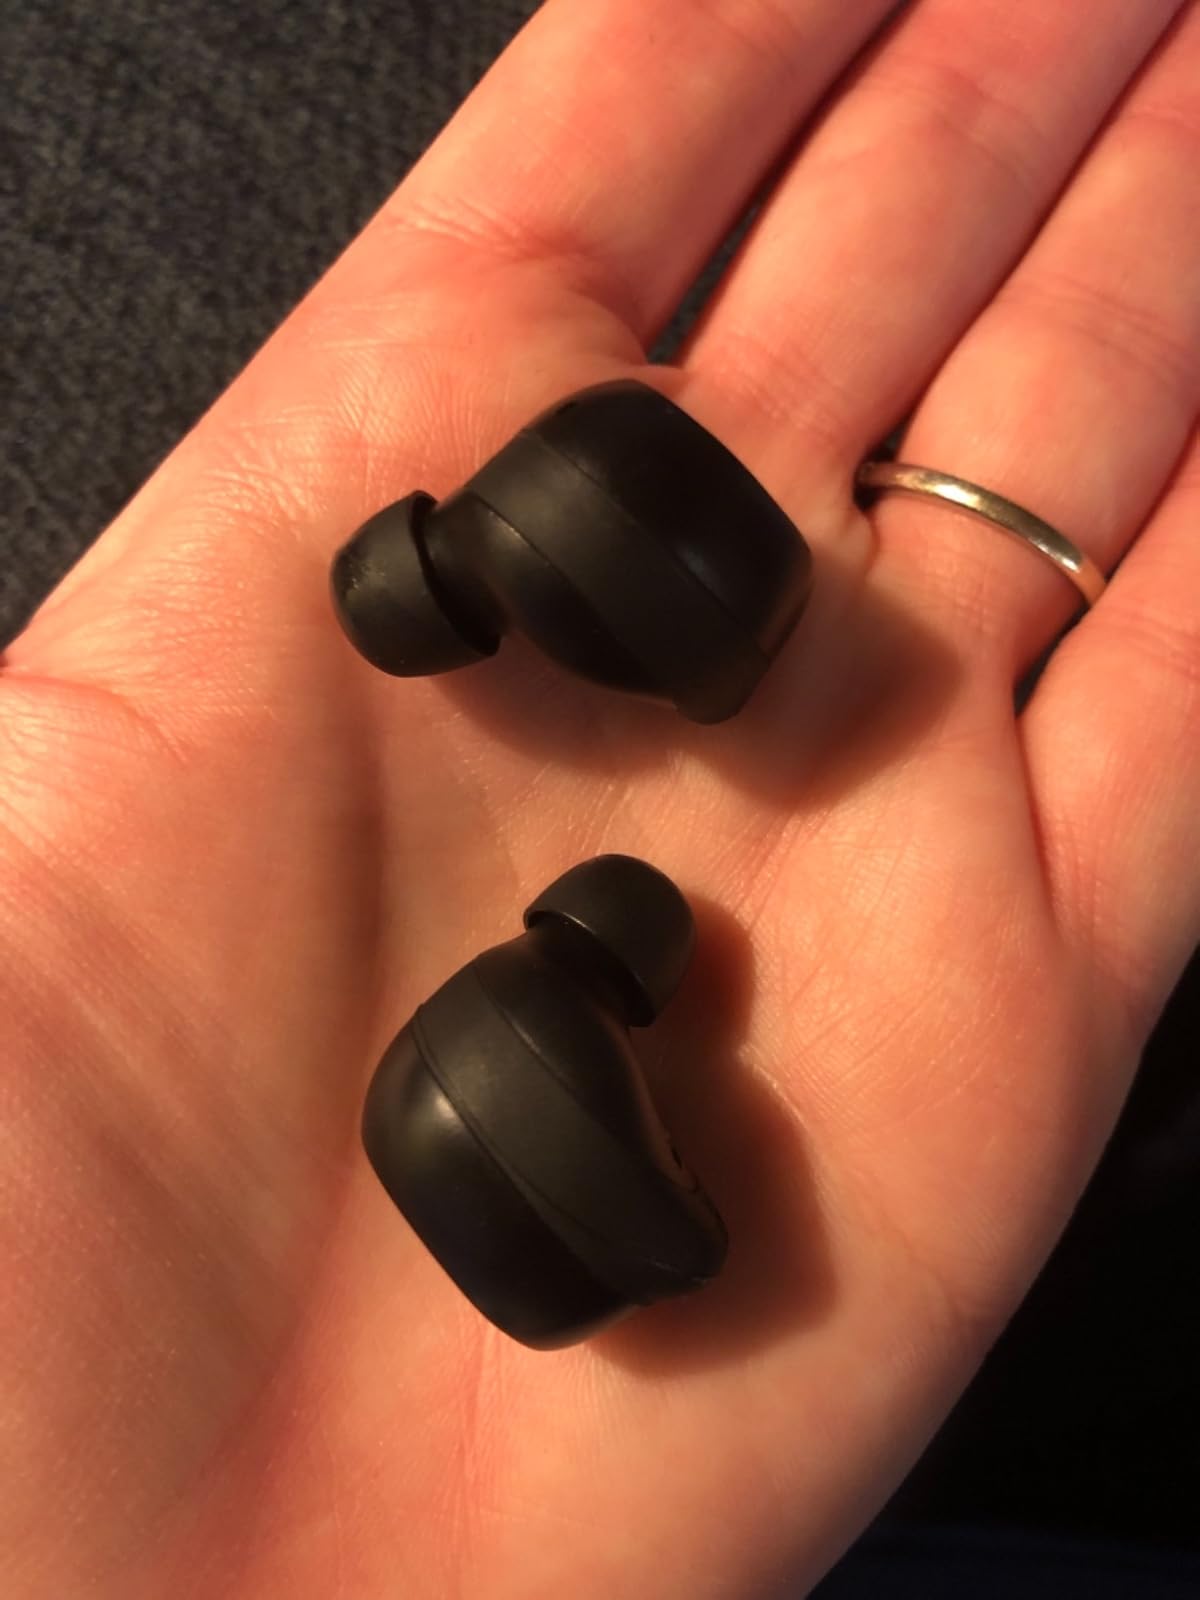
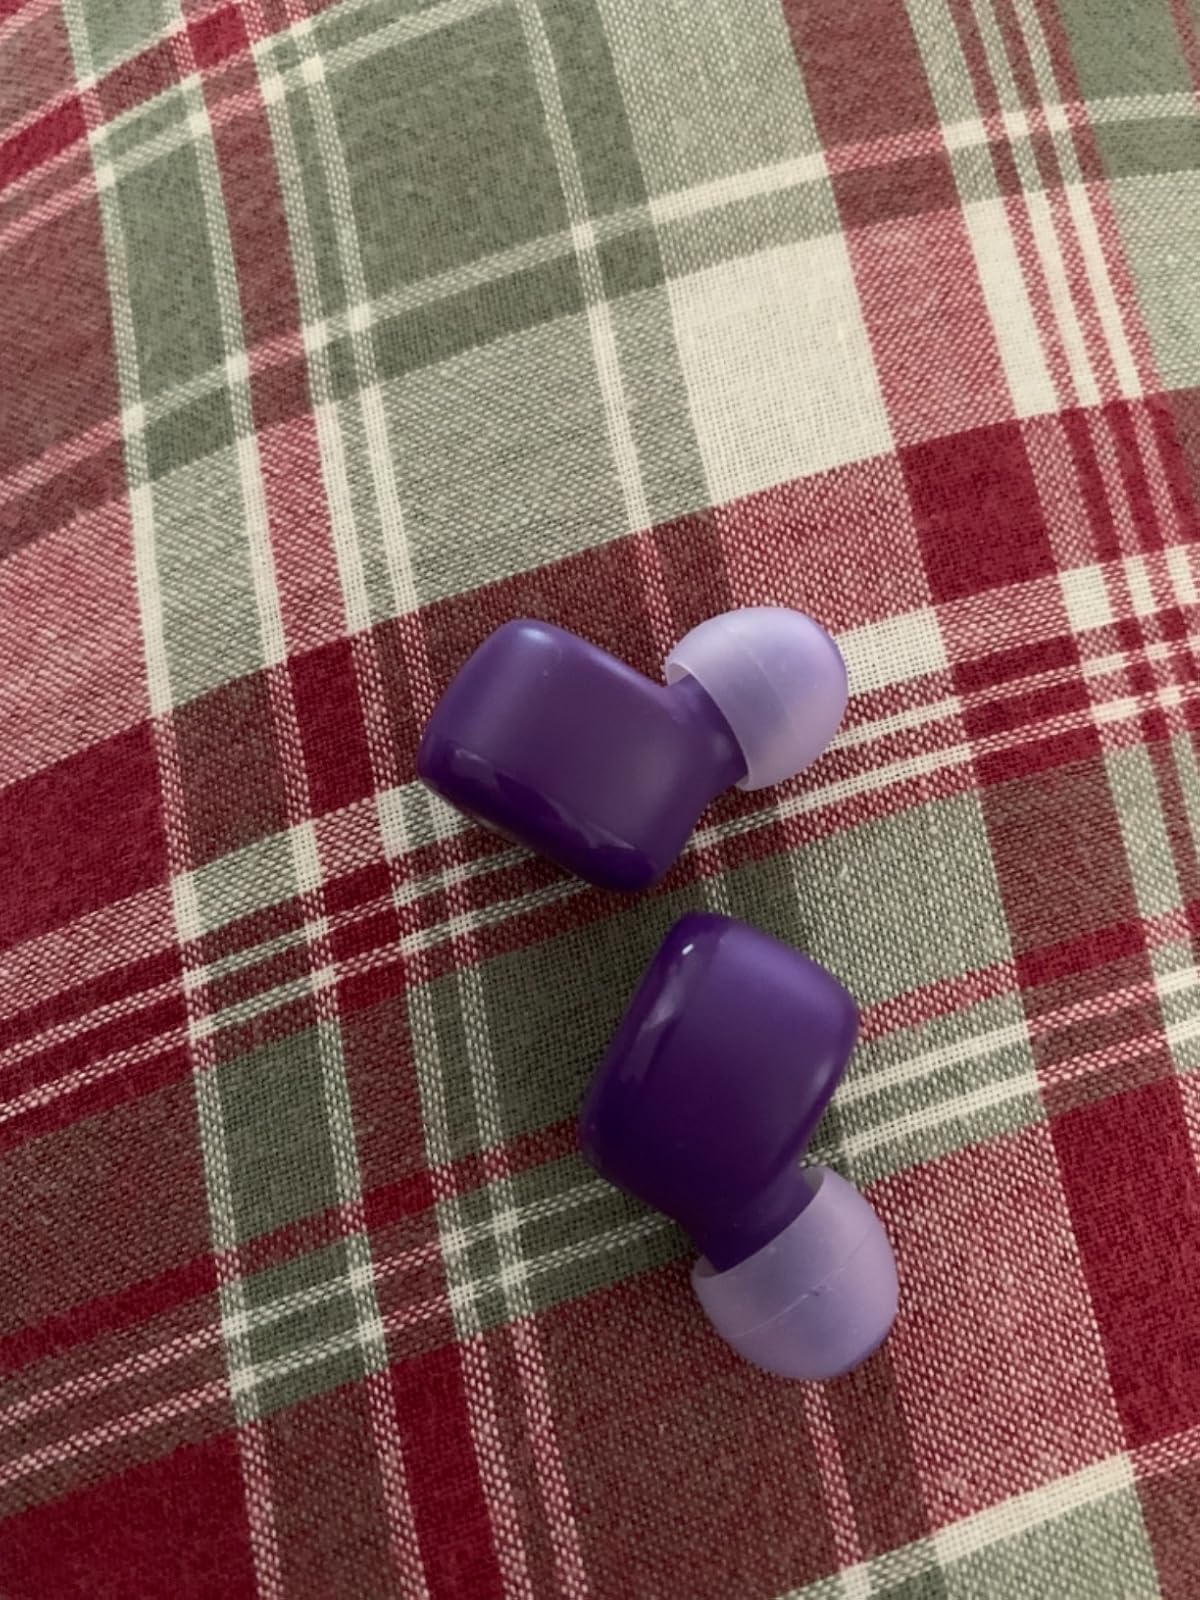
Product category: earbuds
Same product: no